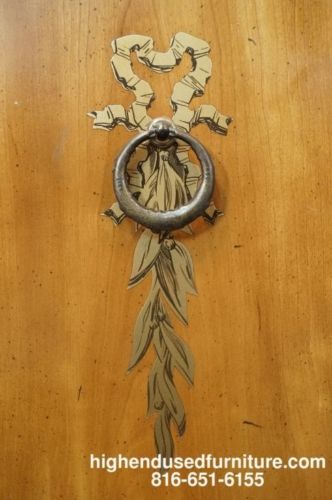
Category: cabinet